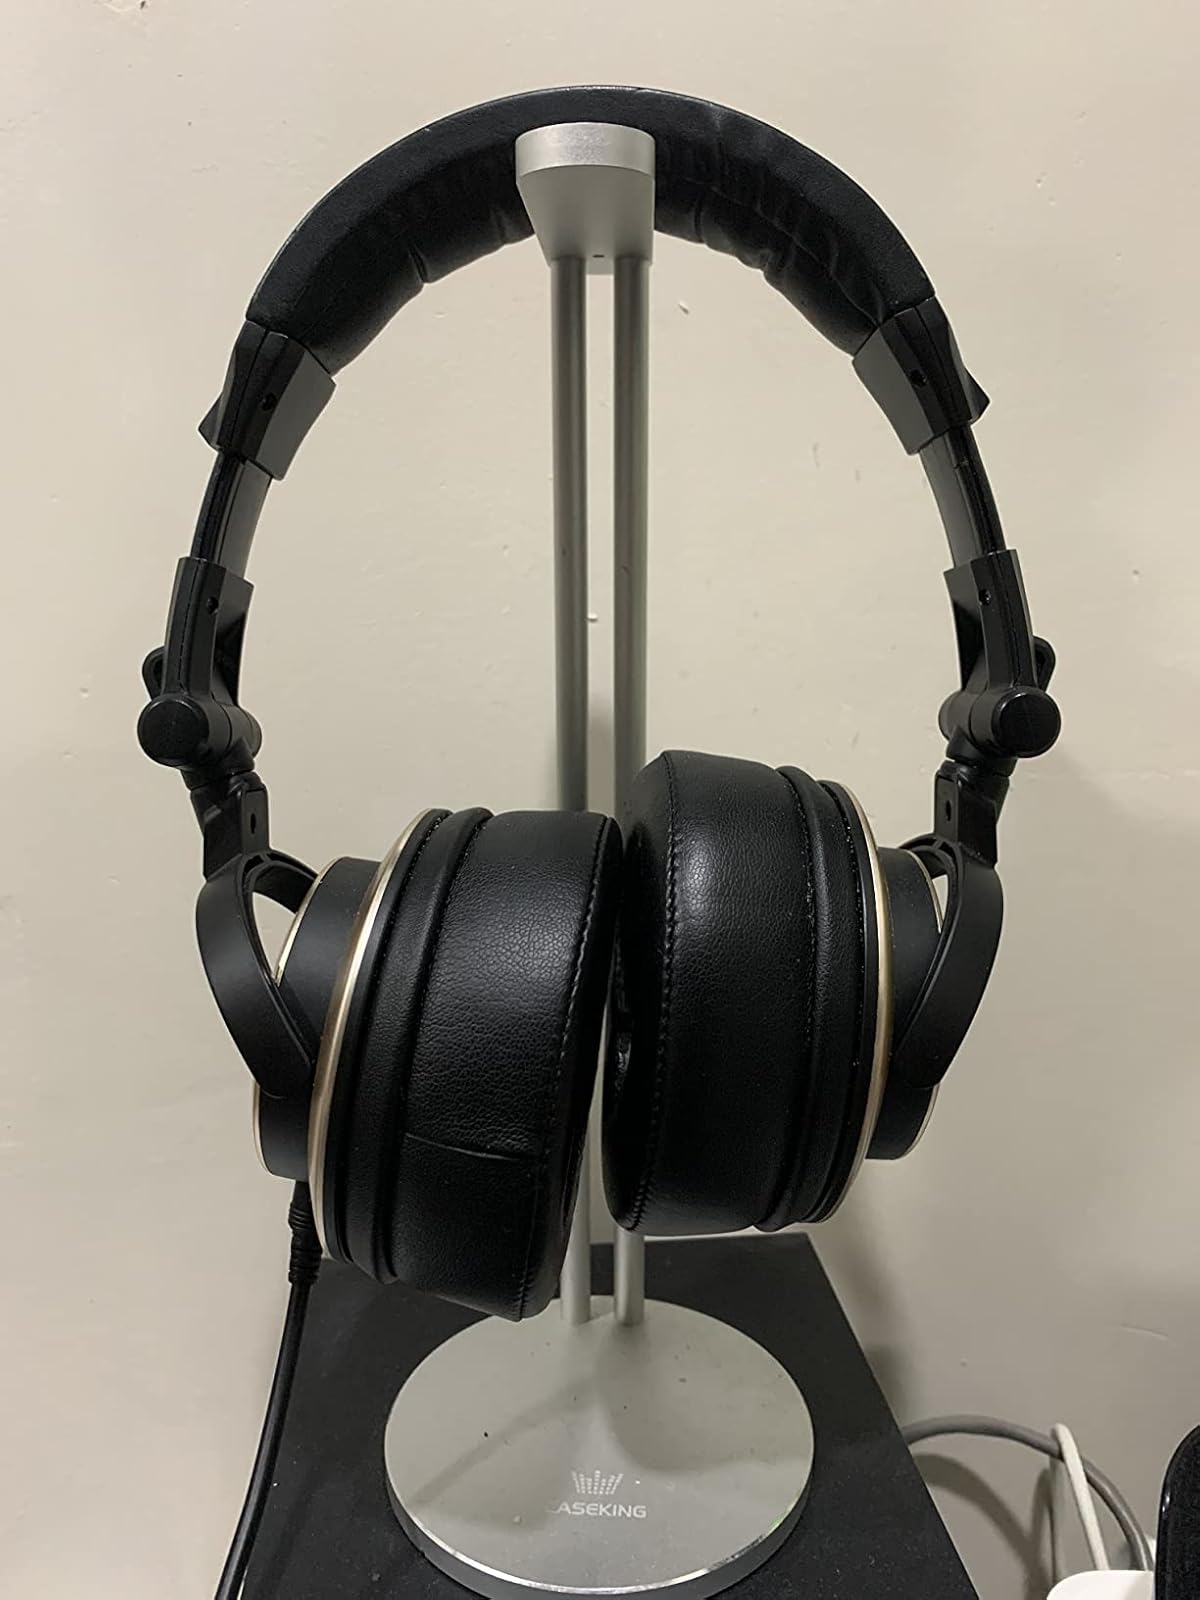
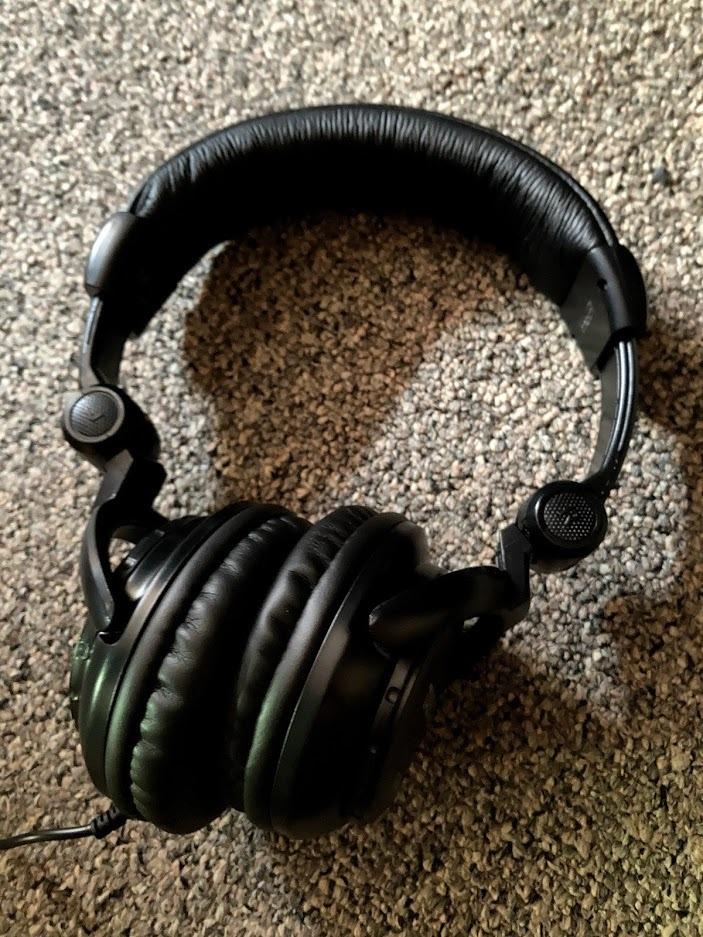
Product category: headphones
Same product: no